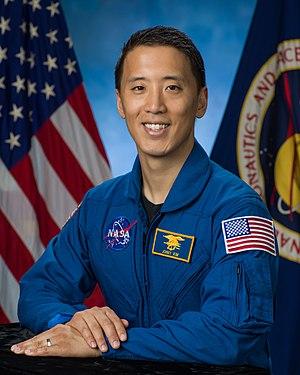
Jonathan Yong « Jonny » Kim est un médecin et astronaute américain né le 5 février 1984 à Los Angeles.